Great Fire of New York (1776)

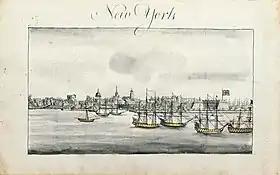
A panoramic view of New York in the wake of the fire which virtually destroyed the city

According to the eyewitness account of John Joseph Henry, an American prisoner aboard HMS "Pearl", the fire began in the Fighting Cocks Tavern, near Whitehall Slip. This being said, where the fire started is highly contested, whether the fires were scattered or started at the Trinity Church of New York. Abetted by dry weather and strong winds, the flames spread north and west, moving rapidly among tightly packed homes and businesses. The fast spread of the fire was also contributed to by the city's infrastructure with wooden buildings and narrow roads. Residents poured into the streets, clutching what possessions they could, and found refuge on the grassy town commons (today, City Hall Park). The fire crossed Broadway near Beaver Street and then burned most of the city between Broadway and the Hudson River. The fire raged into the daylight hours and was stopped by changes in wind direction as much as by the actions of some of the citizenry and British marines sent in aid of the inhabitants. It may also have been stopped by the relatively undeveloped property of King's College, located at the northern end of the fire-damaged area. Estimates for the number of buildings destroyed range from 400 to 1,000, representing between 10 and 25 percent of the 4,000 city buildings in existence at the time. Among the buildings destroyed was Trinity Church, the rebuilding of which became a symbol of resilience for New Yorkers; St. Paul's Chapel survived.